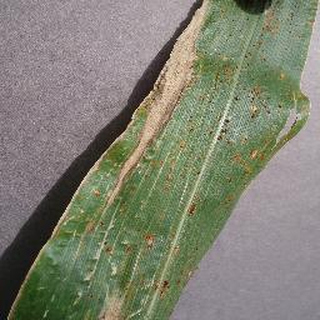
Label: corn_northern_leaf_blight